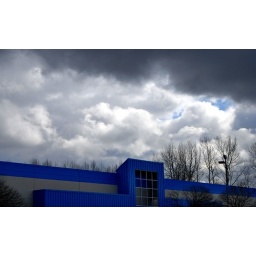
The building is a store that sells carpeting. I shot this while waiting in traffic at a red light.